Answer in natural language. Is Doorframe to the right of dark wooden countertop island? Choose between the following options: no or yes
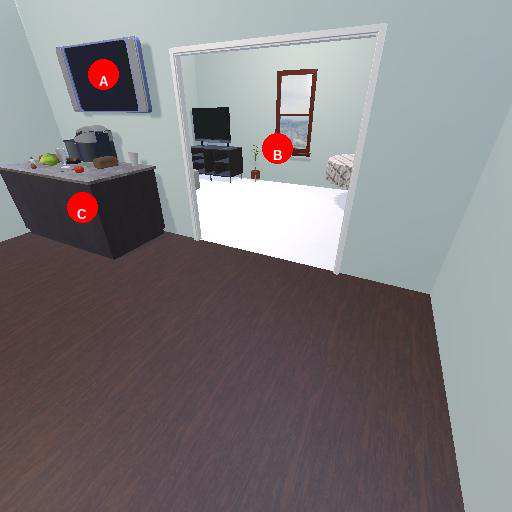
<answer>yes</answer>